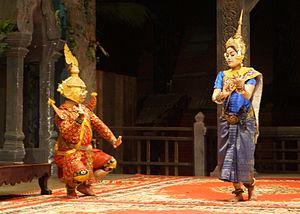
Cambodge, Danse classique cambodgienne à Siem Reap.
Le Ballet royal du Cambodge, également appelé danse classique khmère, est un art sacré des Khmers qui accompagne depuis plus de mille ans les cérémonies royales. Les Khmers offrent ainsi les danses aux génies et divinités en vue de prier les choses sacrées de venir chasser les malheurs de toutes sortes, afin d’avoir la paix et des pluies abondantes. On danse encore pour se divertir et oublier la fatigue de la vie pénible.